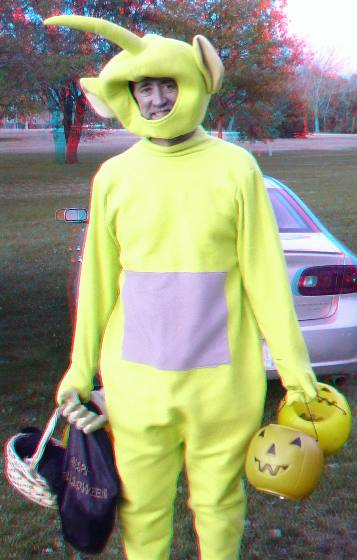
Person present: Yes